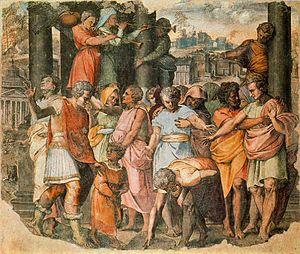
Tarquin le Superbe fondant le temple de Jupiter sur le Capitole est une fresque détachée rapporté sur toile de Perin del Vaga, datant d'environ 1521 et conservée à la galerie des Offices de Florence. Elle provient du palazzo Baldassini de Rome.